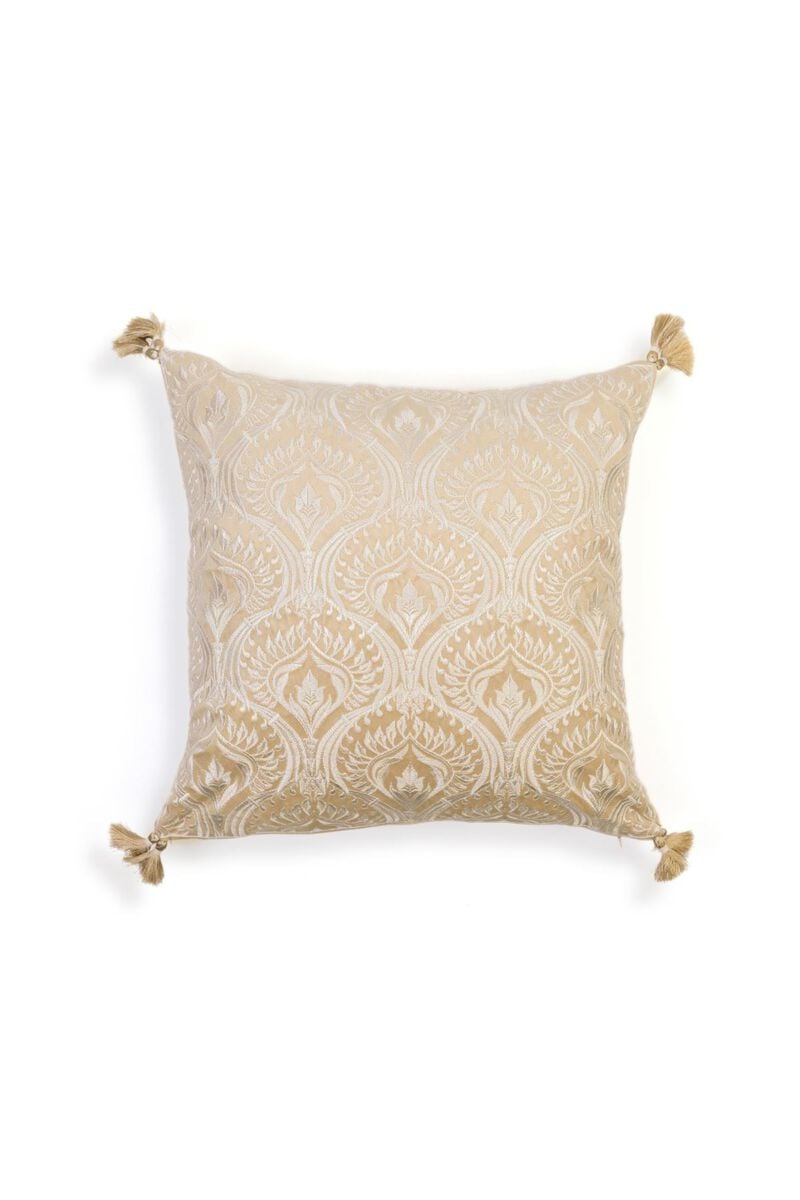
beige gold jacquard pillow